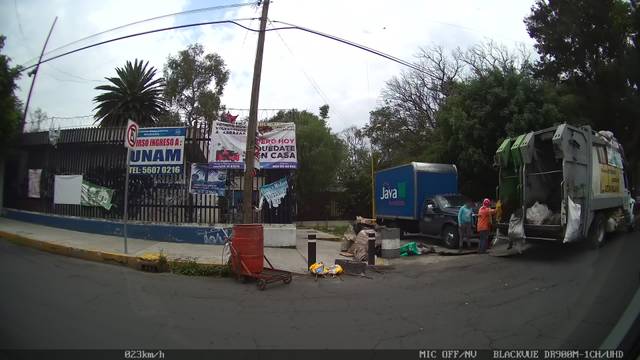
Region: Mexico
Coordinates: 19.345, -99.105